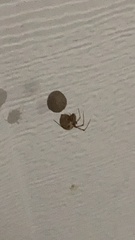
Species: Parasteatoda_tepidariorum